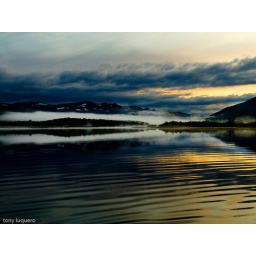
Mid Summer on the lake in front of my house in canoe with my dog.